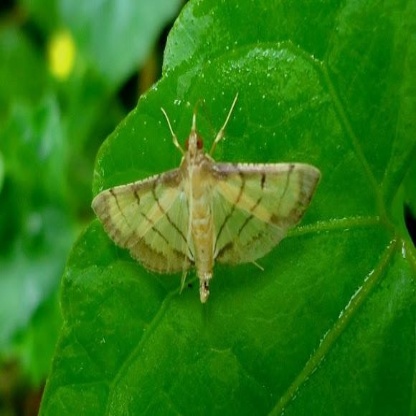
Nhãn: Sâu cuốn lá nhỏ ( Rice leaf folder)